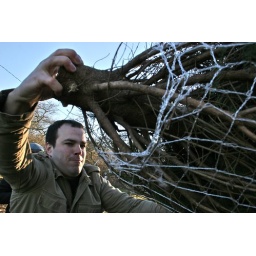
Step 12: Awkwardly try and make tree fit in your car